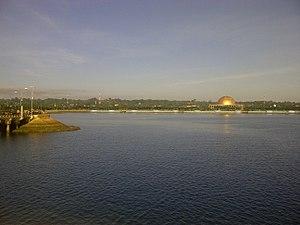
Le front de mer de Raha, Sulawesi du Sud-Est, Indonésie